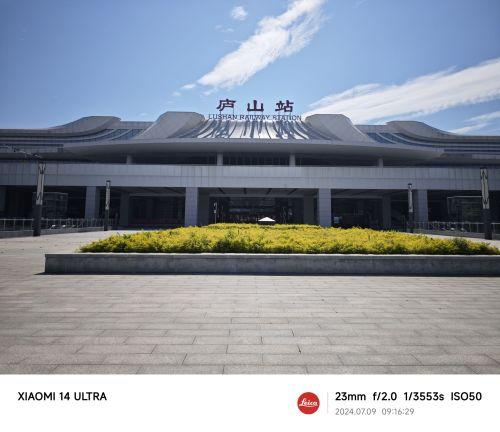
地标名称：庐山站
所在城市：九江市·柴桑区